Leena Lehtolainen

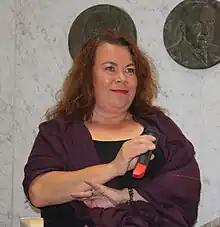
Leena Lehtolainen in 2010

Leena Katriina Lehtolainen (born 11 March 1964) is a Finnish crime novelist, best known for her series of novels about the policewoman Maria Kallio.